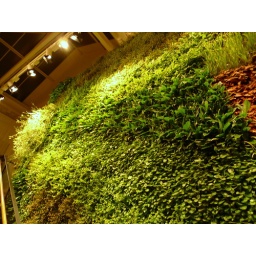
green wall in anthropologie regent street